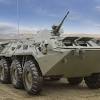
Label: BTR-60